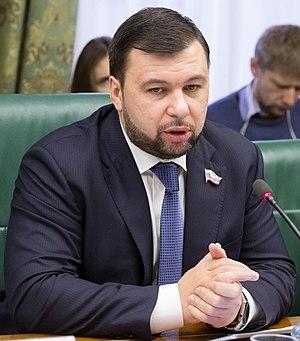
Des élections générales ont lieu à Donetsk le 11 novembre 2018. Elles sont organisées par la République populaire de Donetsk autoproclamée par les pro-russes. Ces élections ne sont pas reconnues par la communauté internationale en ce qu'elles sont contraires aux engagements signés par les rebelles à Minsk lors du cessez-le-feu de septembre 2014.
Denis Vladimirovitch Pouchiline, né le 9 mai 1981 à Makiïvka, est un homme politique ukrainien russophone, président du conseil suprême de la république autoproclamée de Donetsk jusqu’en juillet 2014.